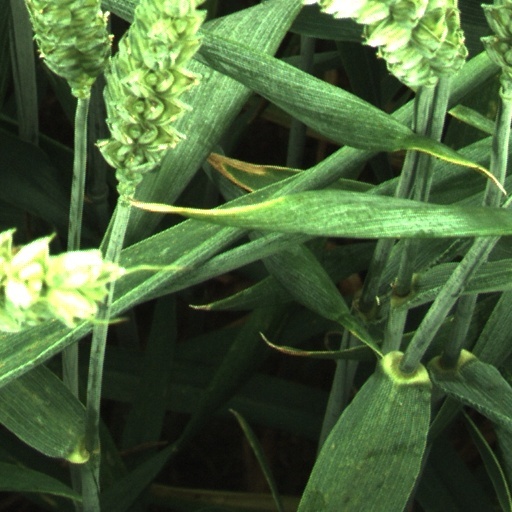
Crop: wheat